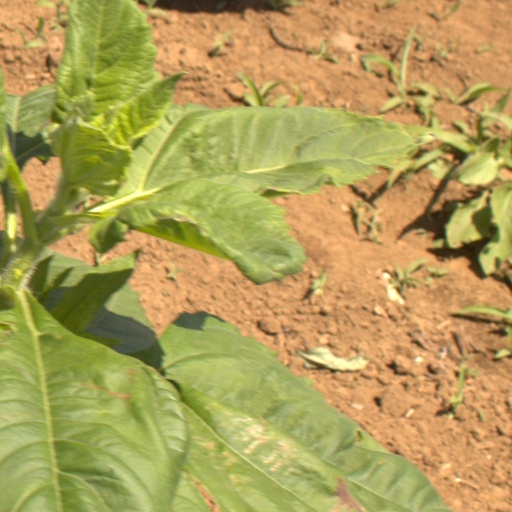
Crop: Jerusalem artichoke